Cormery Abbey

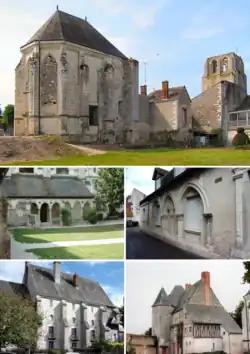
Remains of the abbey. From top to bottom:Saint-Symphorien chapel and Saint-Paul tower;cloister and chapter house;refectory and abbey house.

Cormery Abbey or the Abbey of Saint Paul, Cormery, is a former Benedictine abbey located on the territory of the commune of Cormery in the French department of Indre-et-Loire in the Centre-Val de Loire region.